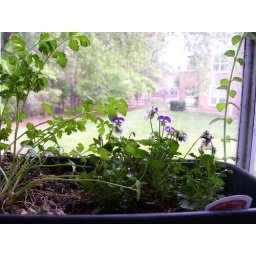
in the window box